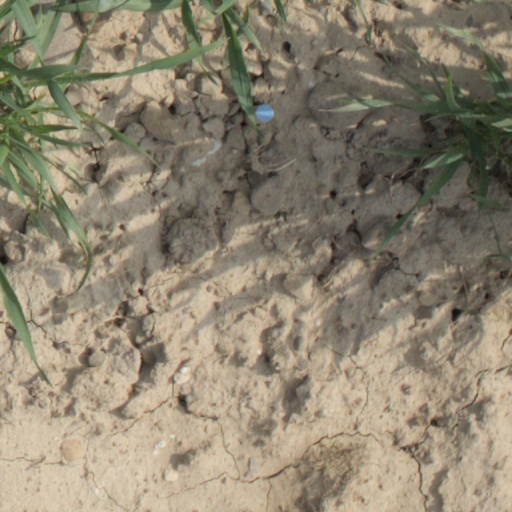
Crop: wheat